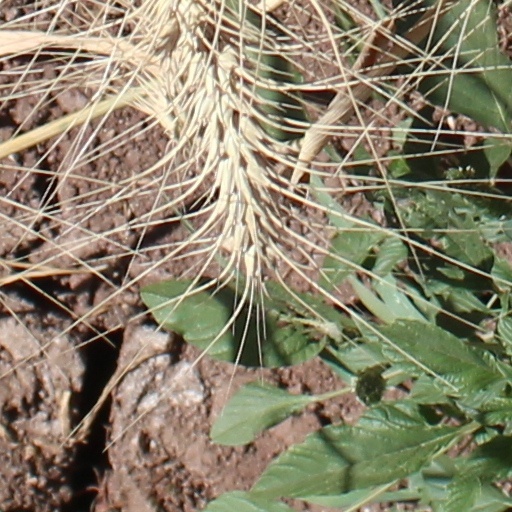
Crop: wheat